Jaromír Jágr

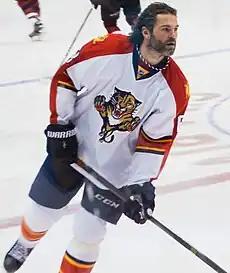
Jágr with the Panthers in 2016

Jágr reached multiple milestones as a Panther. On 20 December 2015, he scored his 732nd goal, passing Marcel Dionne for fourth place in NHL history. On 4 February 2016, Jágr became the sixth player in NHL history to record 1,100 career assists. On 20 February, he scored his 742nd goal, surpassing Brett Hull for third place in NHL history. In a 7 March, 5–4 overtime loss to the Bruins, an assist on Aleksander Barkov's goal put Jágr at 1,851 career points, passing Gordie Howe on the all-time points list and putting him in sole possession of third place overall. With the Panthers qualifying for the 2016 playoffs, Jágr played in his first playoff series since the 2013 Stanley Cup Finals. Though he only registered two assists in the Panthers' six-game first-round exit to the Islanders (who would win their first playoff series since 1993), he became the fifth NHL player all-time to record 200 career playoff points.